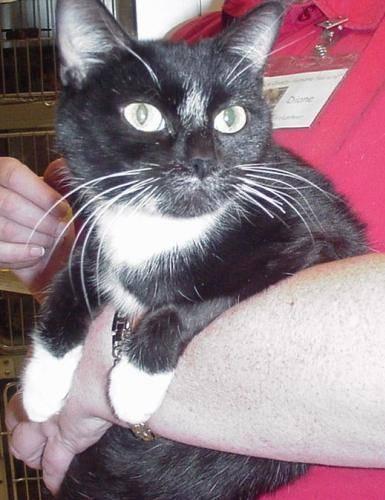
cat